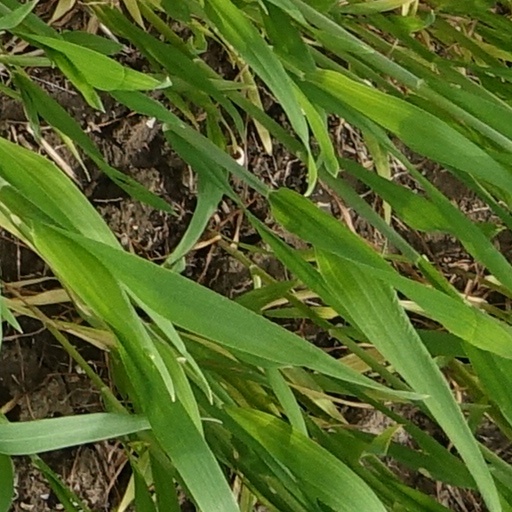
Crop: wheat